VMFA-232

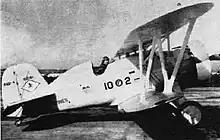
A VB-4M F4B-4 in 1933-35.

With its return to San Diego, most of the squadron's personnel were transferred to other units and the next year was spent re-organizing and training new personnel as they arrived. In addition to new pilots, several Boeing FB-5s were assigned to the squadron in 1929, the last of the in-line aircraft to be used by Marine squadrons. On 1 July 1930 the squadron was again re-designated, this time reverting to VF-10M, but the most noticeable change was the replacement of the FB-5s with Curtiss F6C-4s, the first radial engine fighters the squadron would be assigned. The squadron would operate the F6C-4s for over two years and be awarded the Herbert H. Schiff Cup for aviation safety before they were replaced by factory-fresh Boeing F4B-4s in late 1932, the most advanced biplane fighter in service at that time.